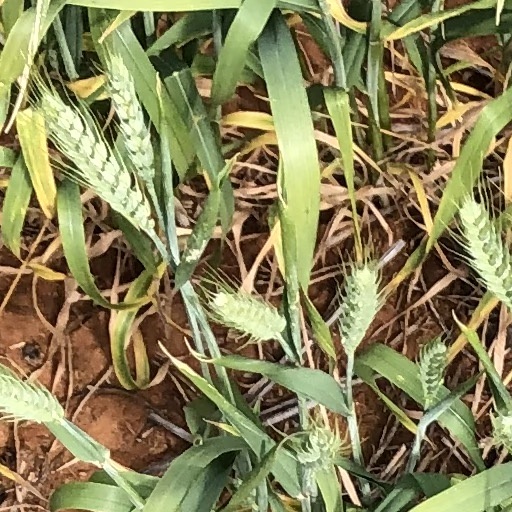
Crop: wheat